NacNac

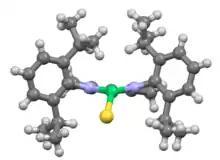
Structure of [(CH-2,6-(i-Pr))NacNac]NiSCPh viewed down the C axis, illustrating the steric bulk of this NacNac ligand (CPh removed for clarity). Color code=gray = C, white = H, blue=N, yellow=S, green=Ni).

NacNac ligands are diimine analogues of acetylacetonate ligands. An intermediate class of ligands are derived from monoimino-ketones. The first Dipp-NacNac ligand was synthesized by Dr. Francis S. Mair in 1998.